GE C30-7

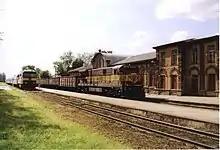
A C30-7Ai pulls a freight train through the railway station in Tapa, Estonia in 2005.

In 2003 19 C30-7As were rebuilt and exported to Estonia as C30-7Ais to be used by EVR (Eesti Raudtee) which at that time was privately owned. The locos were numbered as part of Class 1500 (1558–1576) and were second-hand from Conrail/CSX/NS (USA).